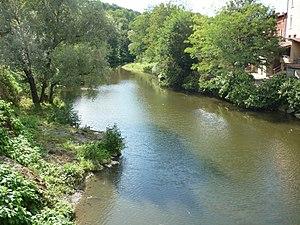
Vue de la rivière Azergues à Lozanne. Il s'agit d'une vue à l'entrée nord de la ville.